William Mulready

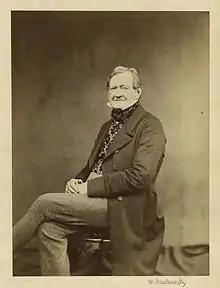
1860s albumen print portrait by Cundall, Downes & Co

William Mulready (1 April 1786 – 7 July 1863) was an Irish genre painter living in London. He is best known for his romanticising depictions of rural scenes, and for creating Mulready stationery letter sheets, issued at the same time as the Penny Black postage stamp.